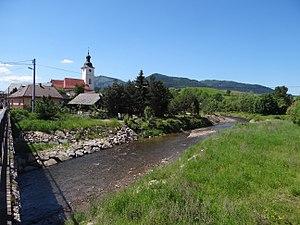
Nová Ľubovňa est un village de Slovaquie situé dans la région de Prešov.